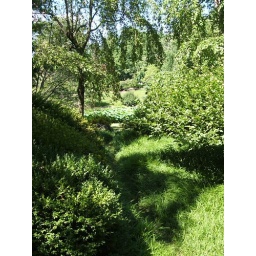
grass path above the lake